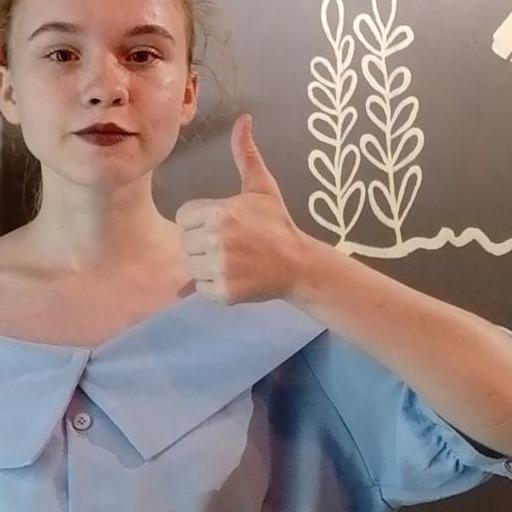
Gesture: like